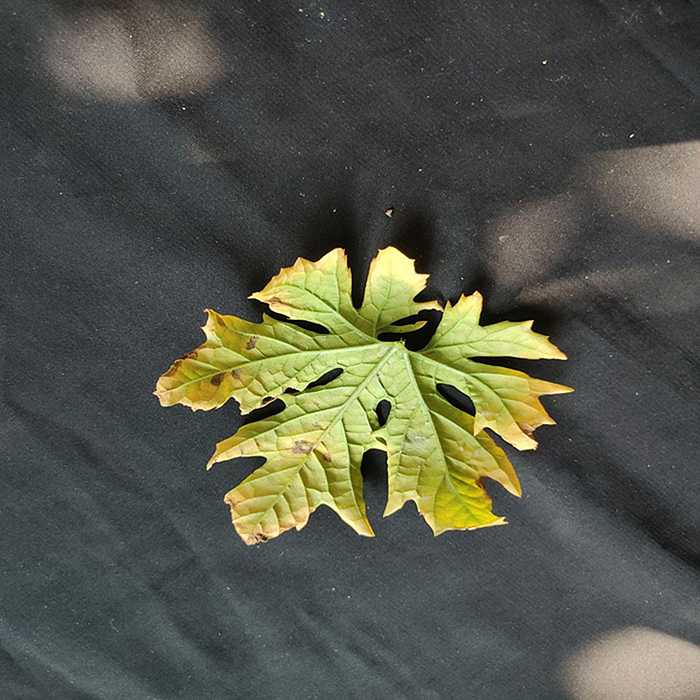
Plant: Bitter Gourd
Label: Fusarium wilt